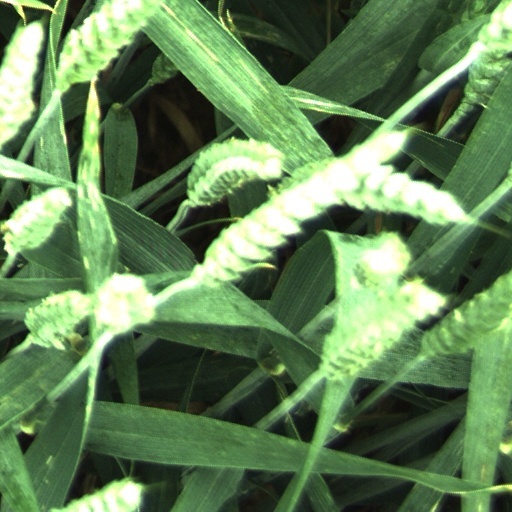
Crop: wheat